Alice in Wonderland (musical)

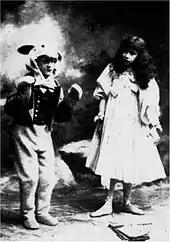
1898 revival: Rose Hersee talking to the White Rabbit

Act I, "Alice's Adventures in Wonderland", is in two scenes: "A Forest in Autumn" and "A Glade in Wonderland". Act II, "Through the Looking Glass", consists of four scenes: "Through the Looking Glass"; "The Garden of Live Flowers"; "A Sea-Shore"; and "The Banqueting Hall – The Forest Again." A review in "The Theatre" summarised the story as follows: